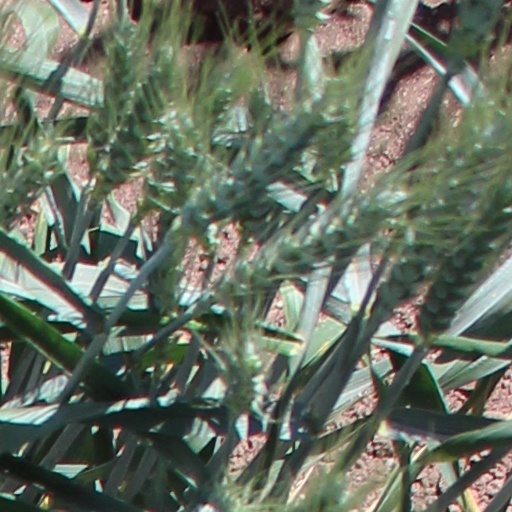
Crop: wheat